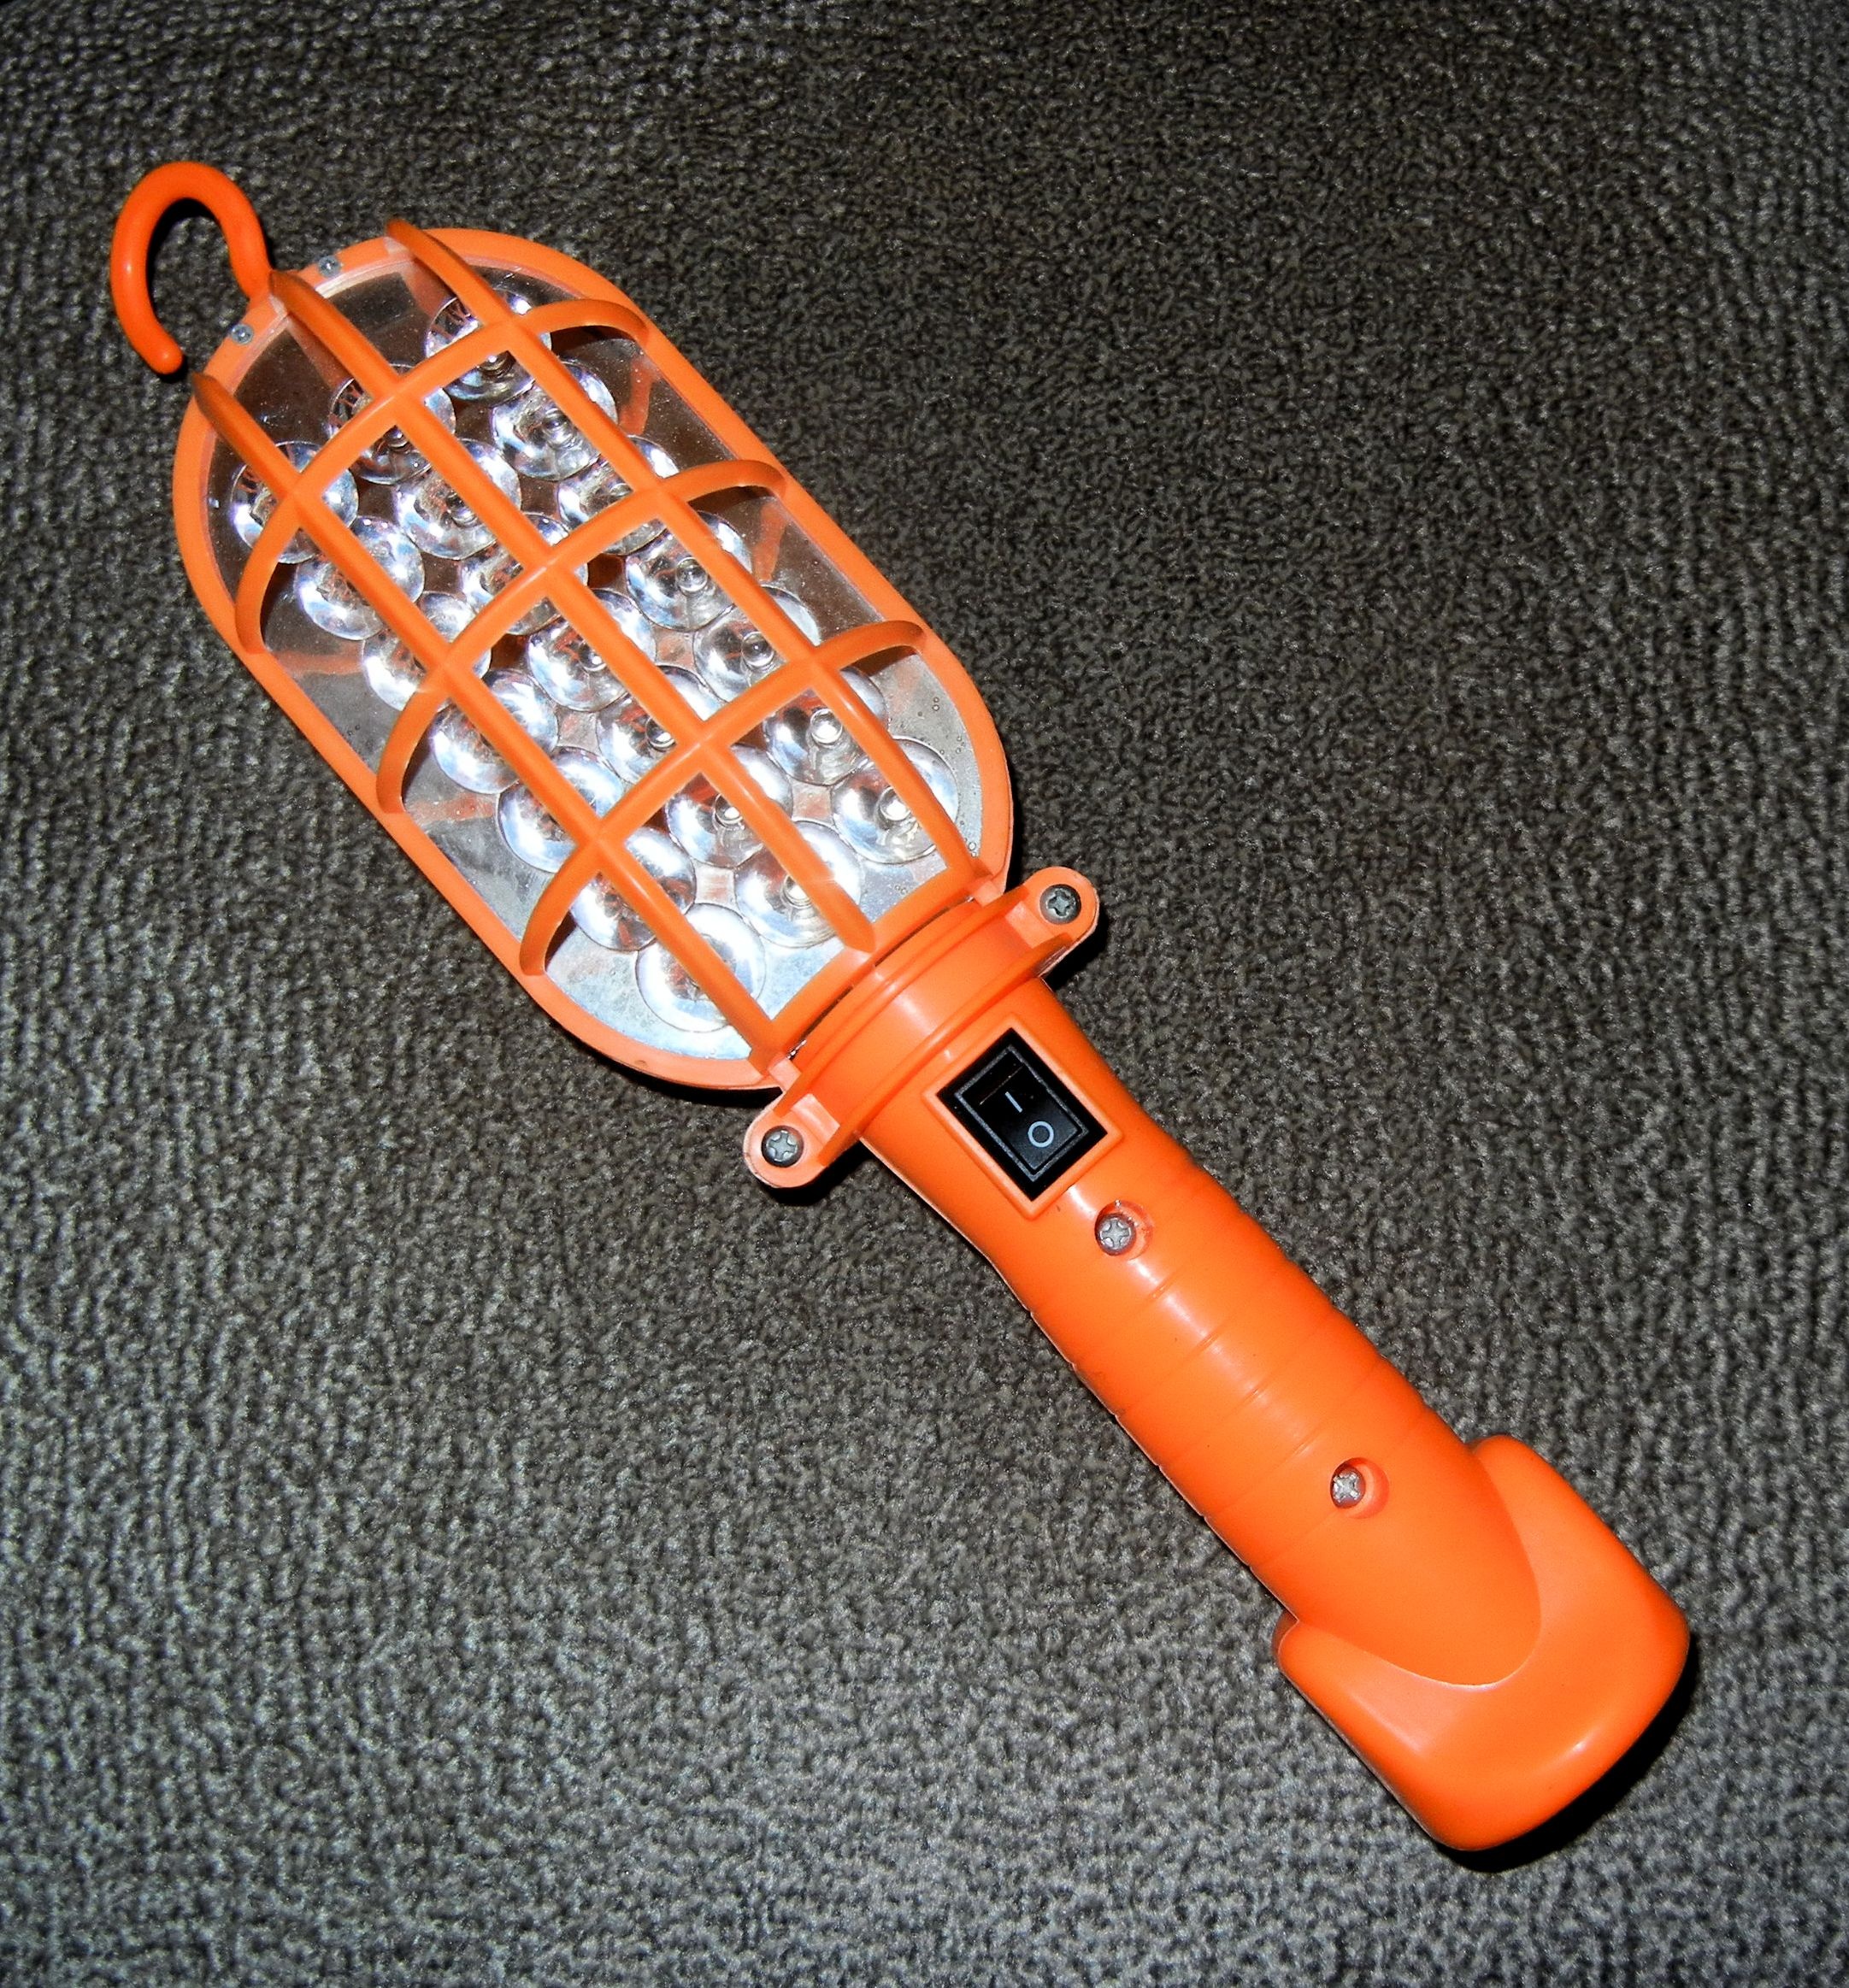
hand, light, weapon, flashlight, hanging light, led light, shop light, work light, battery powered